Children of a Lesser God (TV series)

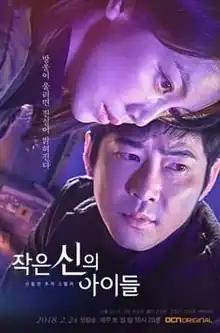
Promotional poster

Children of a Lesser God is a 2018 South Korean television series starring Kang Ji-hwan and Kim Ok-vin. It aired on OCN from March 3 to April 22, 2018, every Saturday and Sunday at 22:20 (KST).